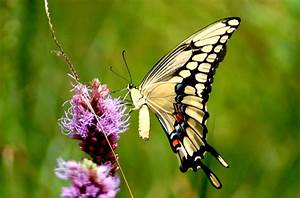
Label: butterfly